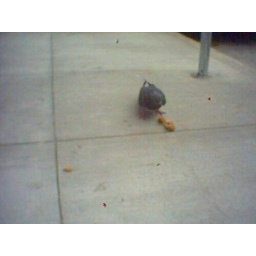
This is a pigeon eating fried chicken in SF.